Jermaine Palacios

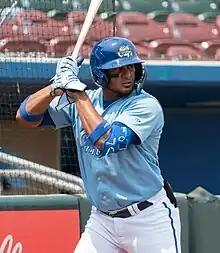
Palacios with the Omaha Storm Chasers in 2023

Jermaine Manuel Palacios Leon (born July 19, 1996) is a Venezuelan professional baseball infielder for the Bravos de León of the Mexican League. He has previously played in Major League Baseball (MLB) for the Minnesota Twins.